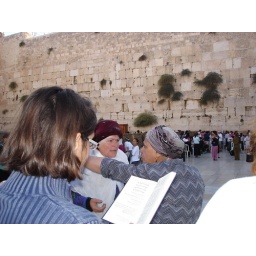
The lady in the gray blouse with the zig-zag pattern is an opponent. The lady in the dark red hat is a supporter.